Drupeggio

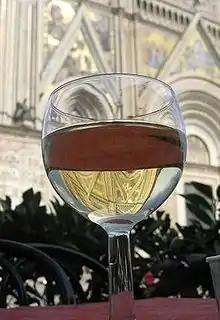
A glass of Orvieto wine.

The vast majority of "true" Drupeggio plantings are found in the Umbria region where it can be an important blending variety in the wines of Orvieto. Here Drupeggio, along with Grechetto and Malvasia Toscana, can make up to 20-30% of the blend along with Trebbiano (50-65%) and Verdello (15-25%). Outside of Umbria, it is found in the provinces of Firenze, Grosseto and Pistoia where it is permitted to be blended with Malvasia and Trebbiano in several Tuscan DOCs. In the Carmignano region, up to 10% of Drupeggio is permitted to be used in the red and rosé wines of the "declassified" DOC of Barco Reale where it may be blended with Sangiovese, Cabernet Sauvignon, Canaiolo nero, Trebbiano and Cabernet Franc.